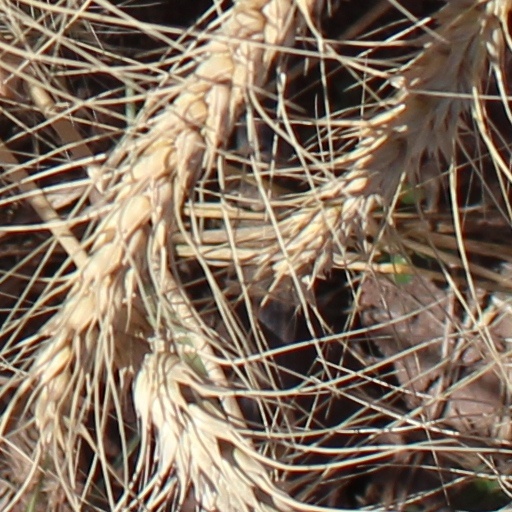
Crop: wheat